Rainbow trout

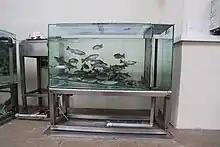
Rainbow trout in a water purification facility

Several studies have shown that almost all California coastal steelhead are of native origin, despite over a century of hatchery stocking. Genetic analysis shows that the South Central California Coast and Southern California populations from Malibu Creek north, including the San Gabriel River, Santa Ana River, and San Mateo Creek, are not hatchery strains. Steelhead from Topanga Creek and the Sweetwater River were partly, and those from San Juan Creek completely, of hatchery origin. Genetic analysis has also shown that the steelhead in the streams of the Santa Clara County and Monterey Bay basins are not of hatchery origin, including the Coyote Creek, Guadalupe River, Pajaro River, Permanente Creek, Stevens Creek, San Francisquito Creek, San Lorenzo River, and San Tomas Aquino Creek basins. Natural waterfalls and two major dams have isolated Russian River steelhead from freshwater rainbow trout forms above the impassable barriers; a 2007 genetic study of fin samples collected from steelhead at 20 different sites both above and below passage barriers in the watershed found that although 30 million hatchery trout were stocked in the river from 1911 to 1925, the steelhead remain of native and not hatchery origin.